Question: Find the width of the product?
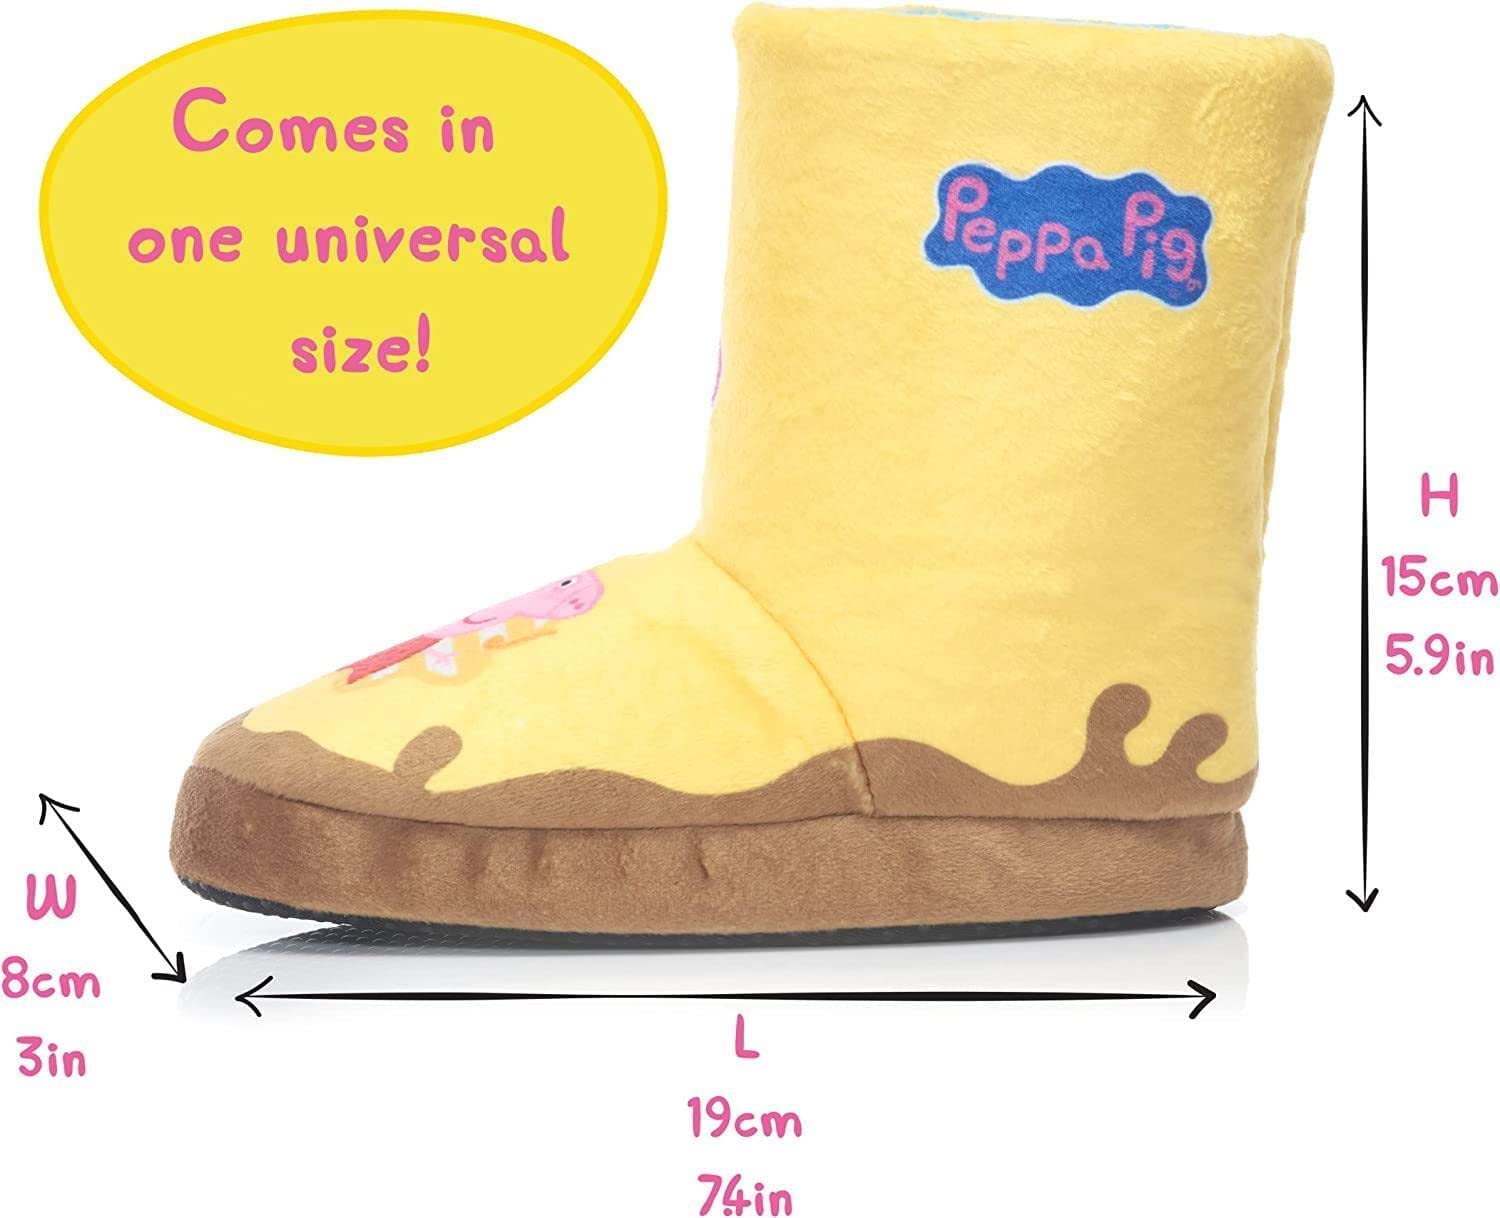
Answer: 8.0 centimetre